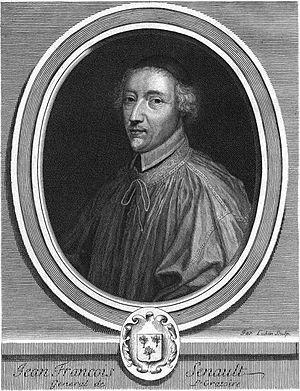
Jean François Senault, général de l'Oratoire.
Jean-François Senault, est un prédicateur français, supérieur général de l'Oratoire de Jésus.